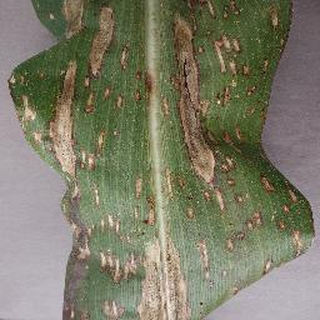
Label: corn_northern_leaf_blight